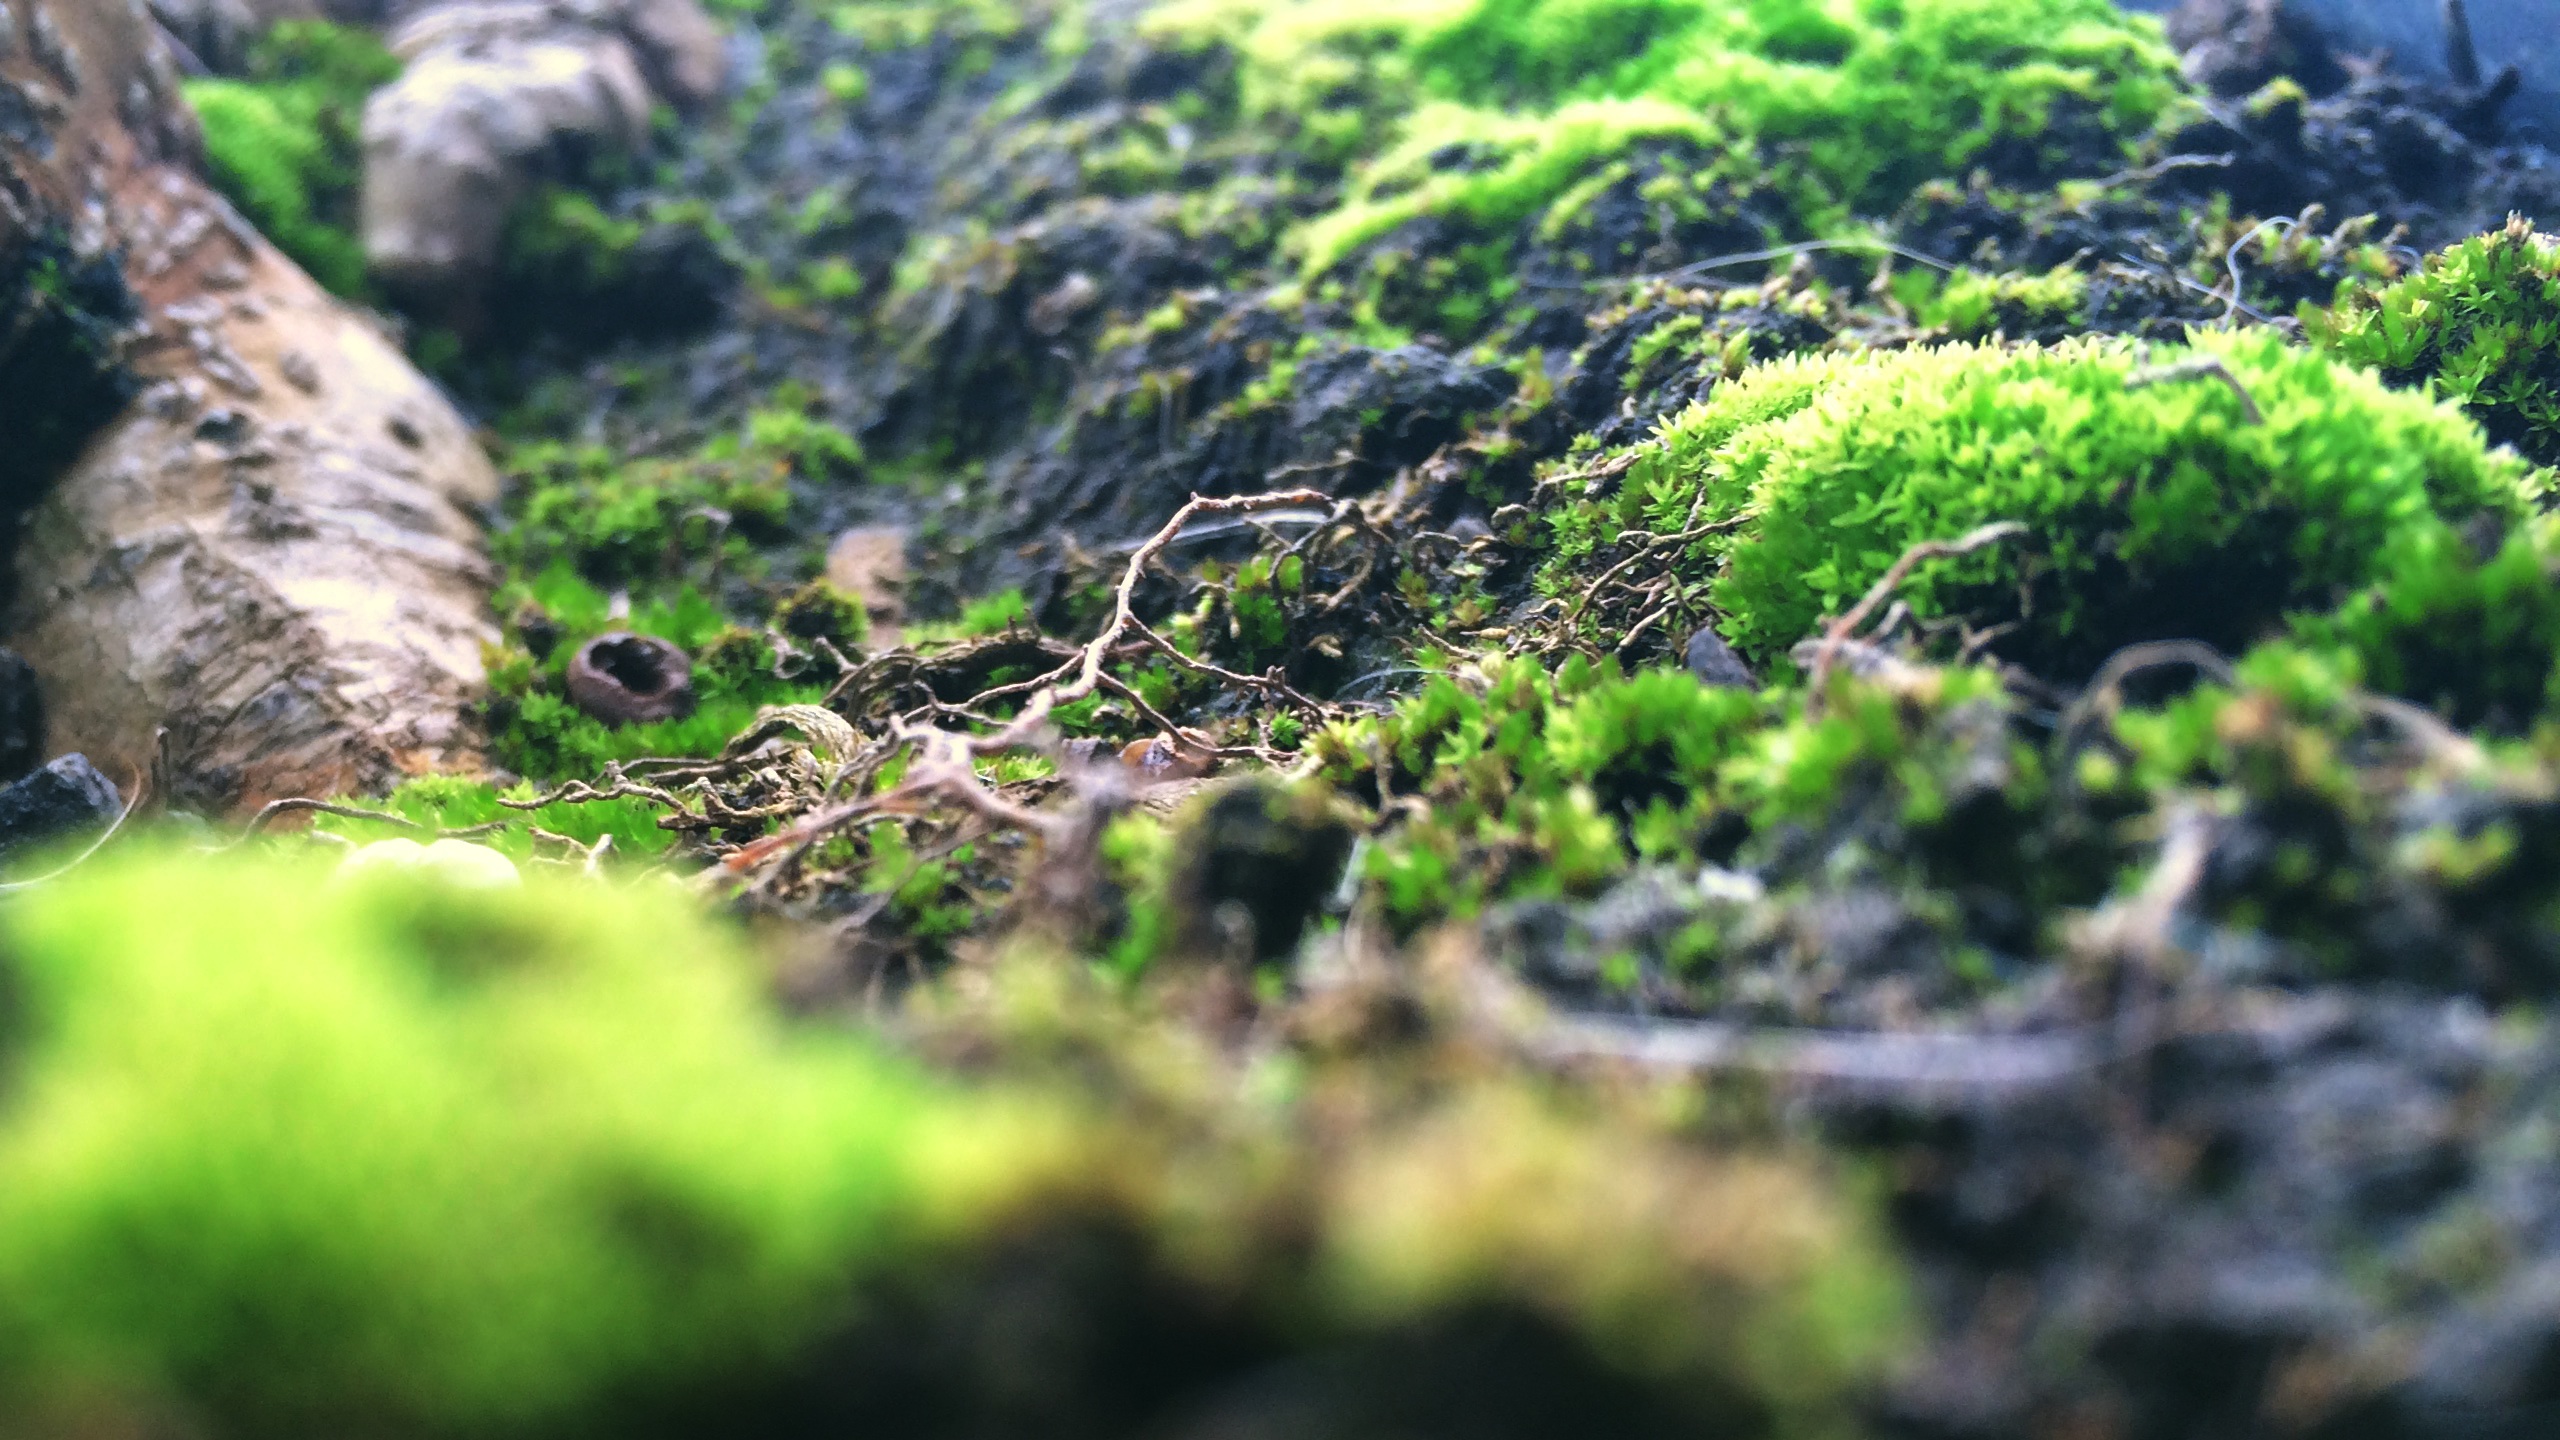
tree, nature, forest, grass, branch, plant, leaf, flower, moss, wildlife, stream, green, jungle, soil, flora, fauna, vegetation, rainforest, woodland, habitat, ecosystem, natural environment, non vascular land plant